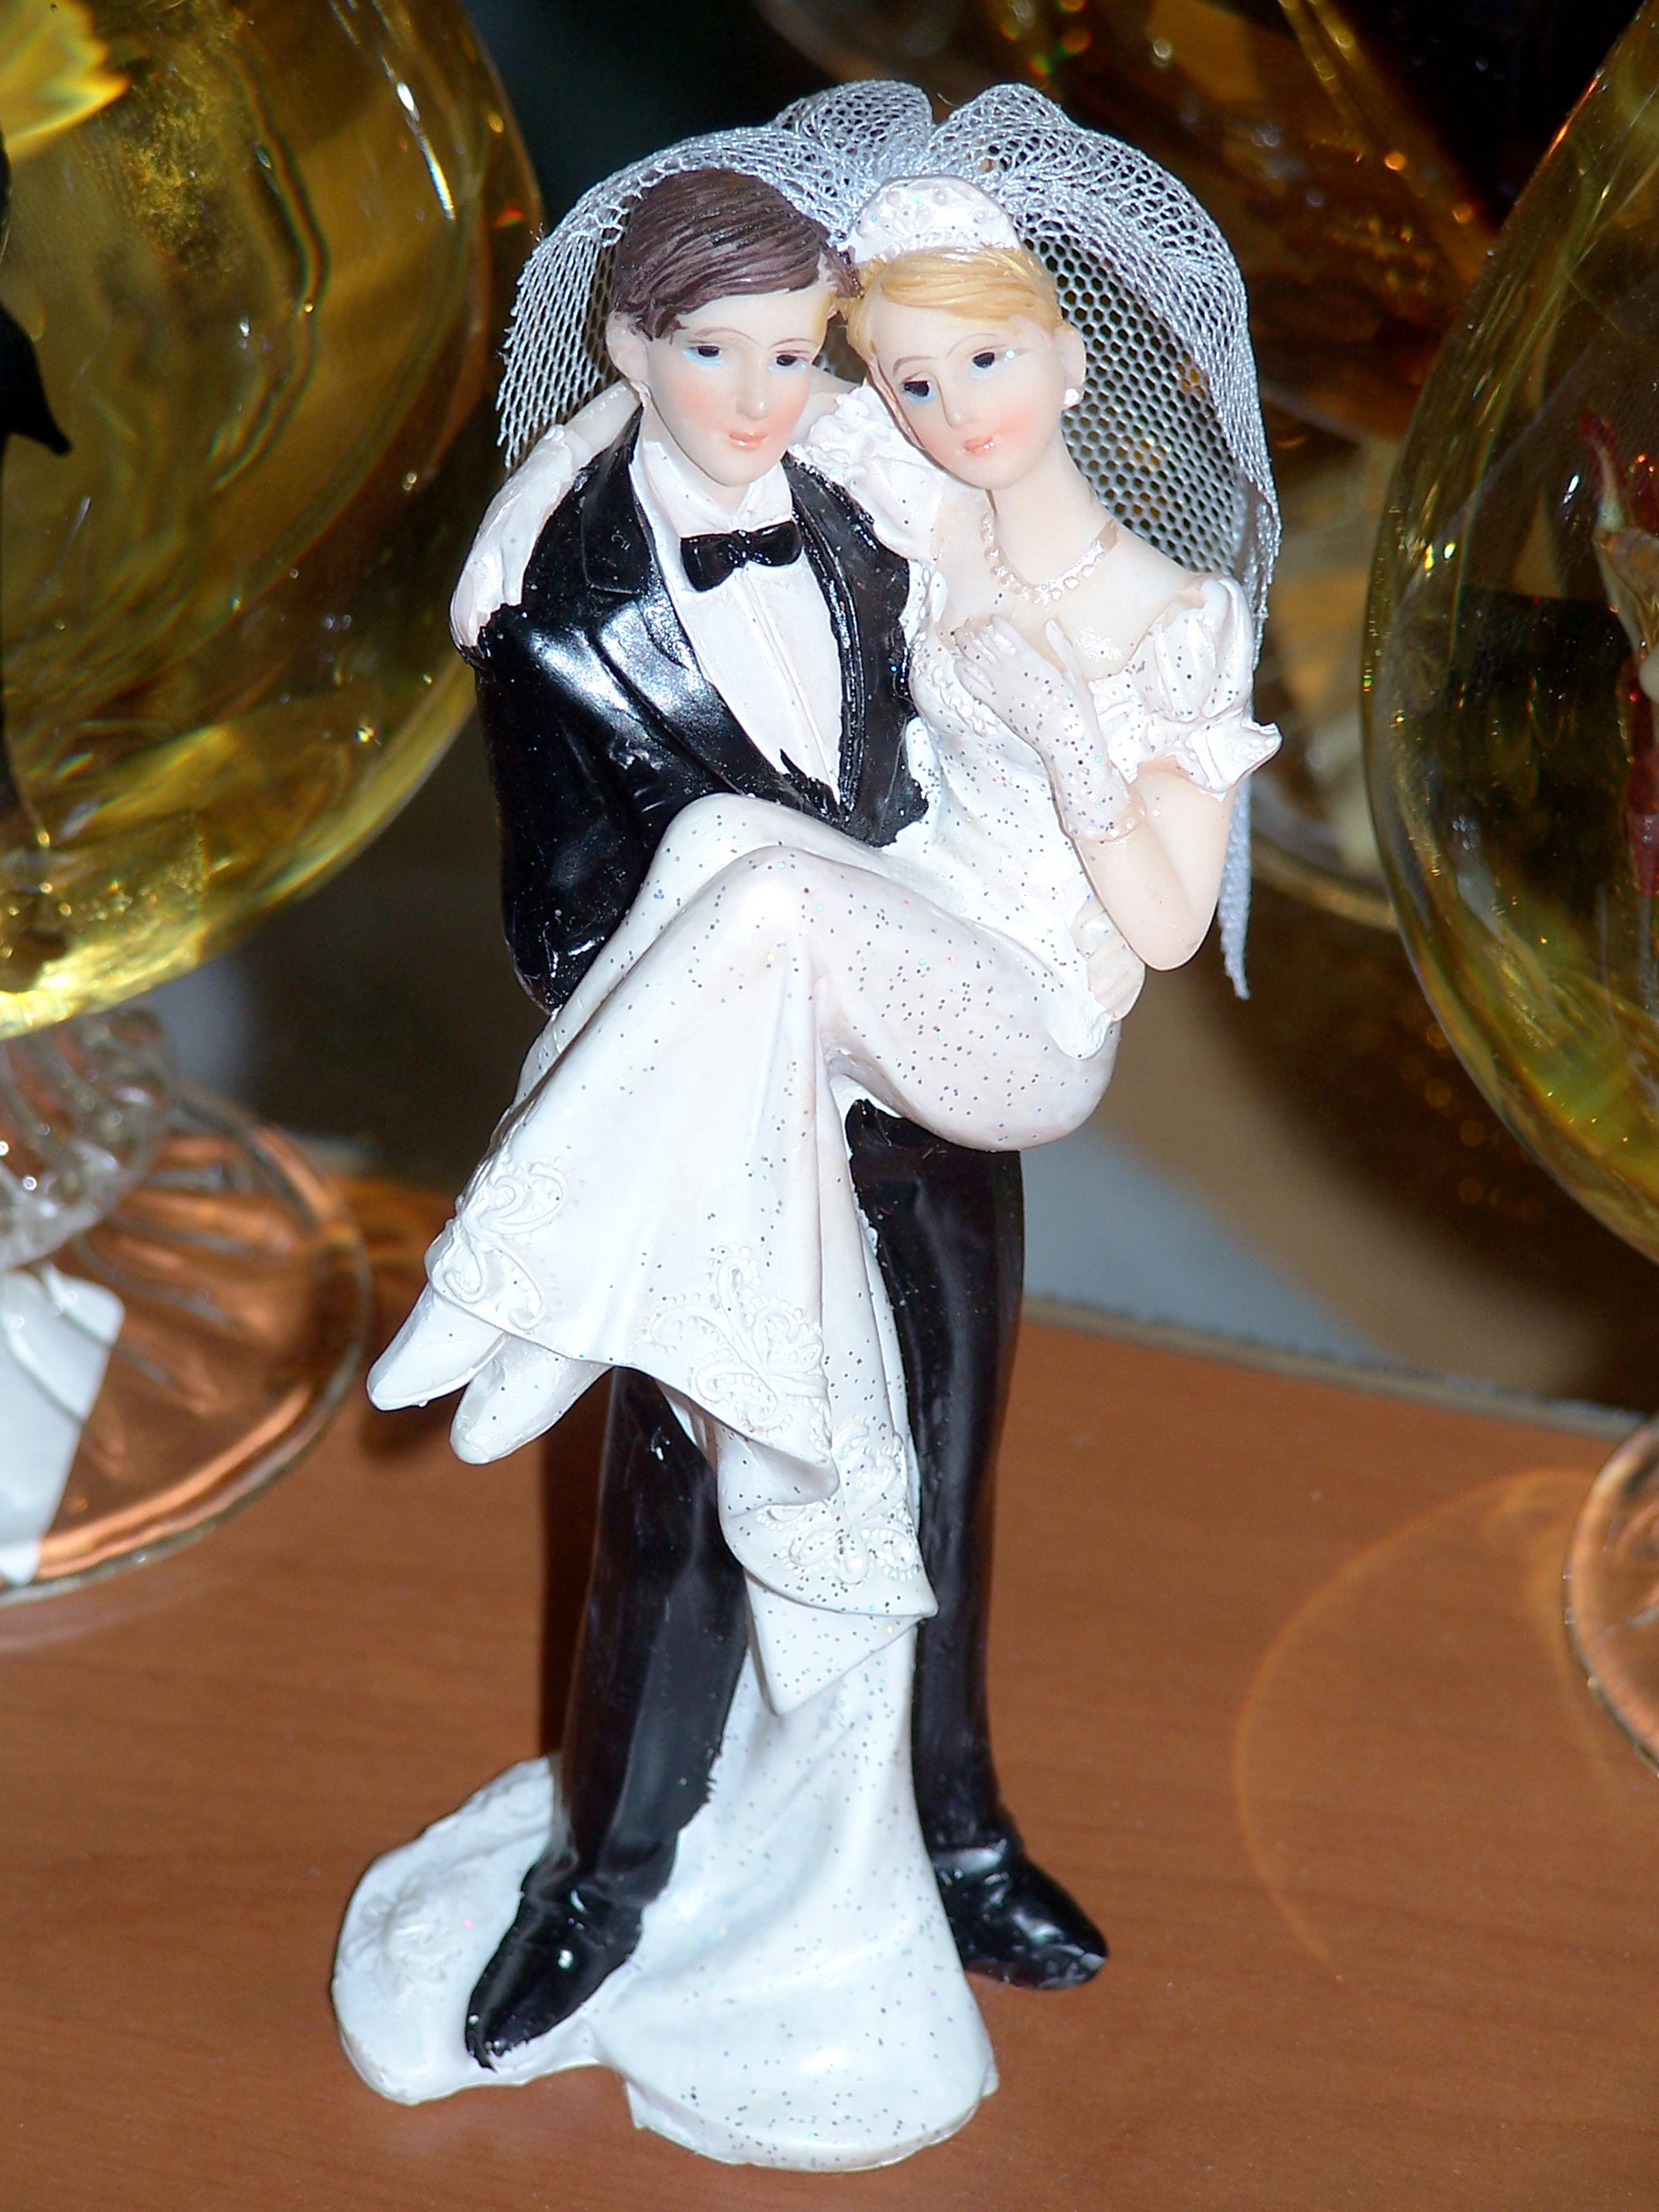
wedding, marriage, couple, ornament, puppet, decoration, raise, figurine, formal wear, glass, stemware, bride, dress, toy, doll, romance, suit, tuxedo, ceremony, bridal accessory, champagne stemware, wine glass, gown